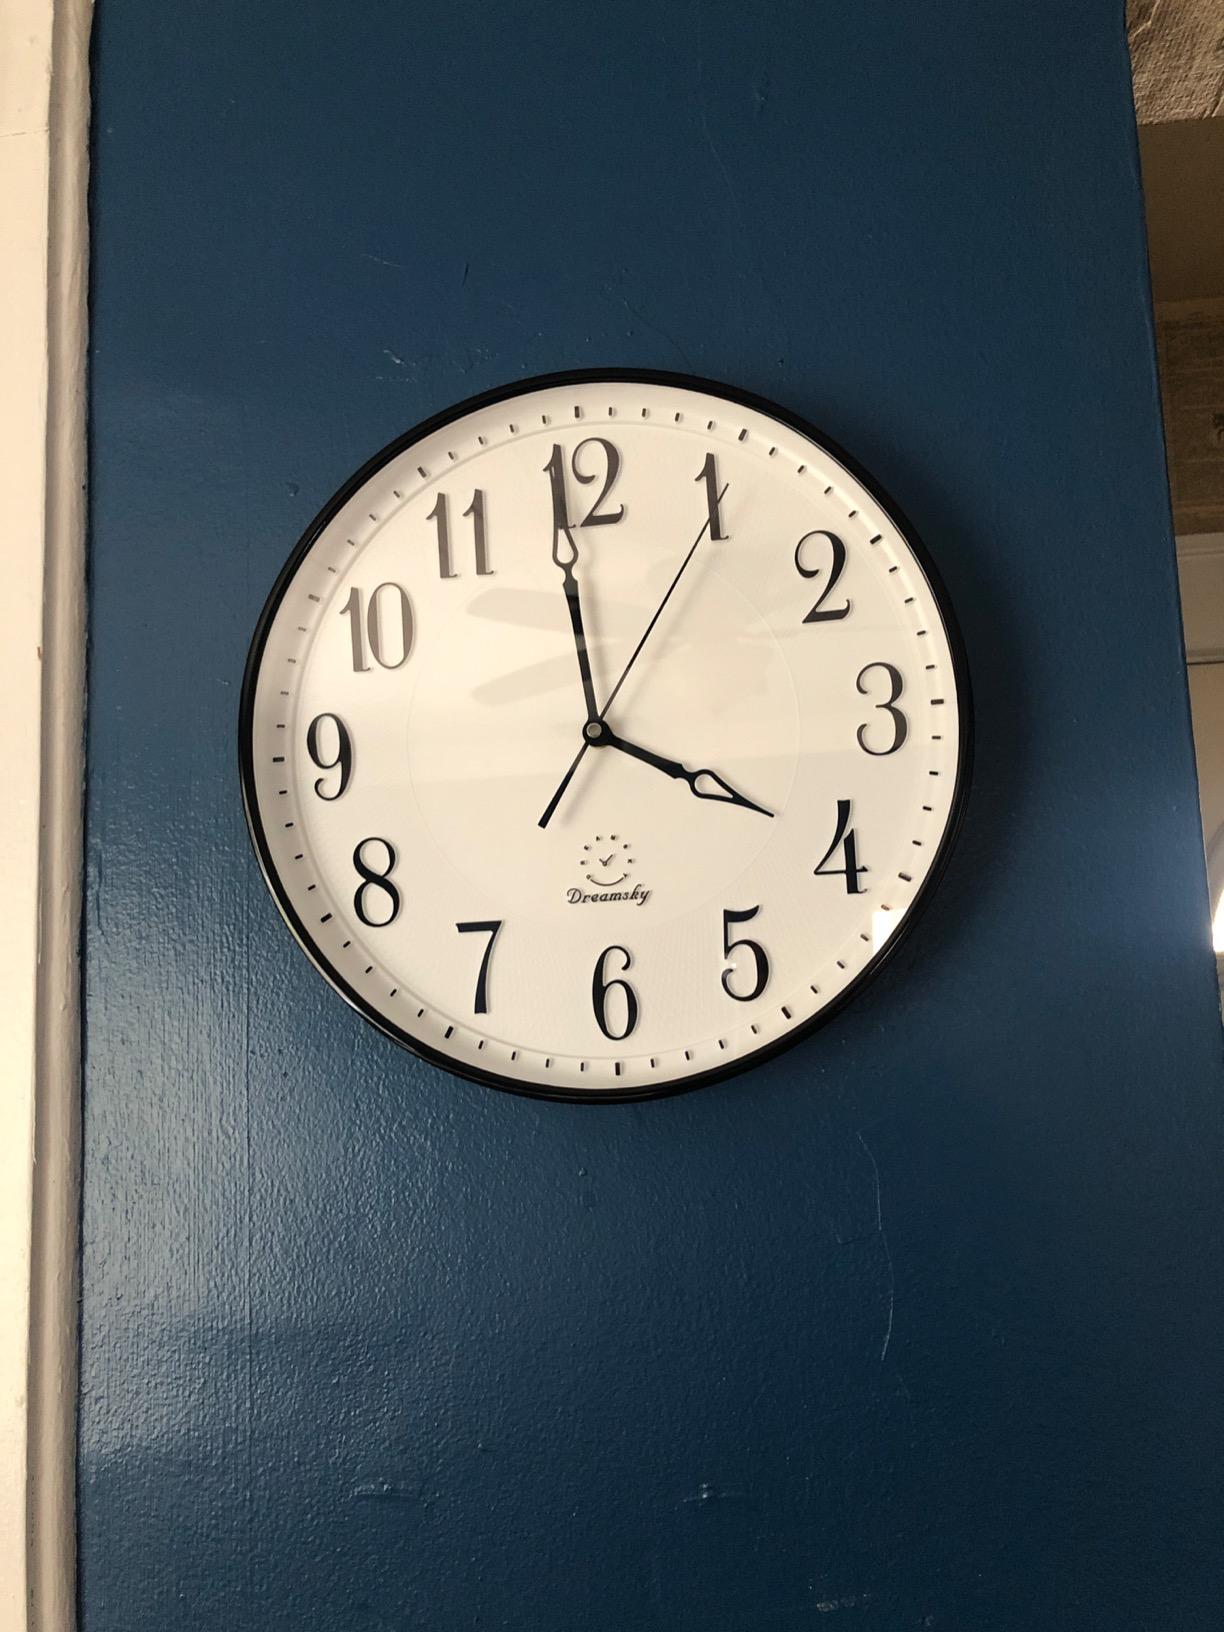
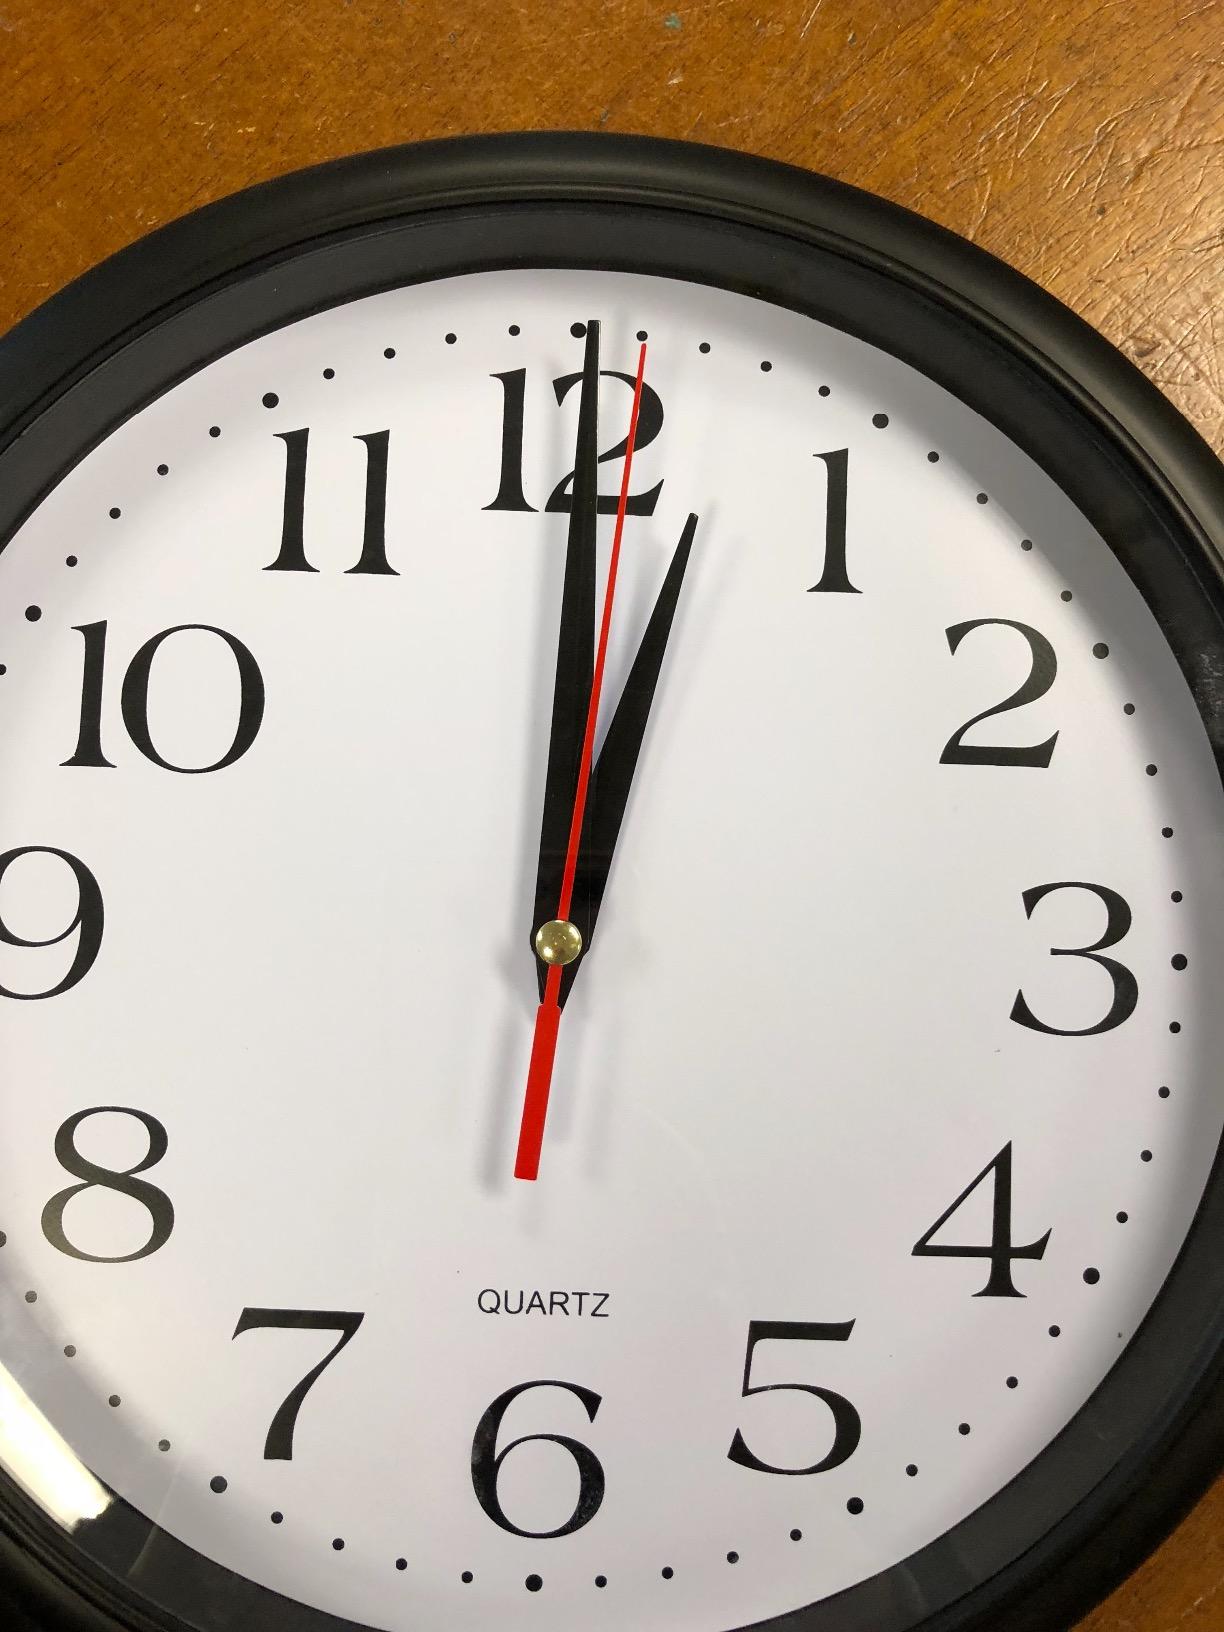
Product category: clock
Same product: no